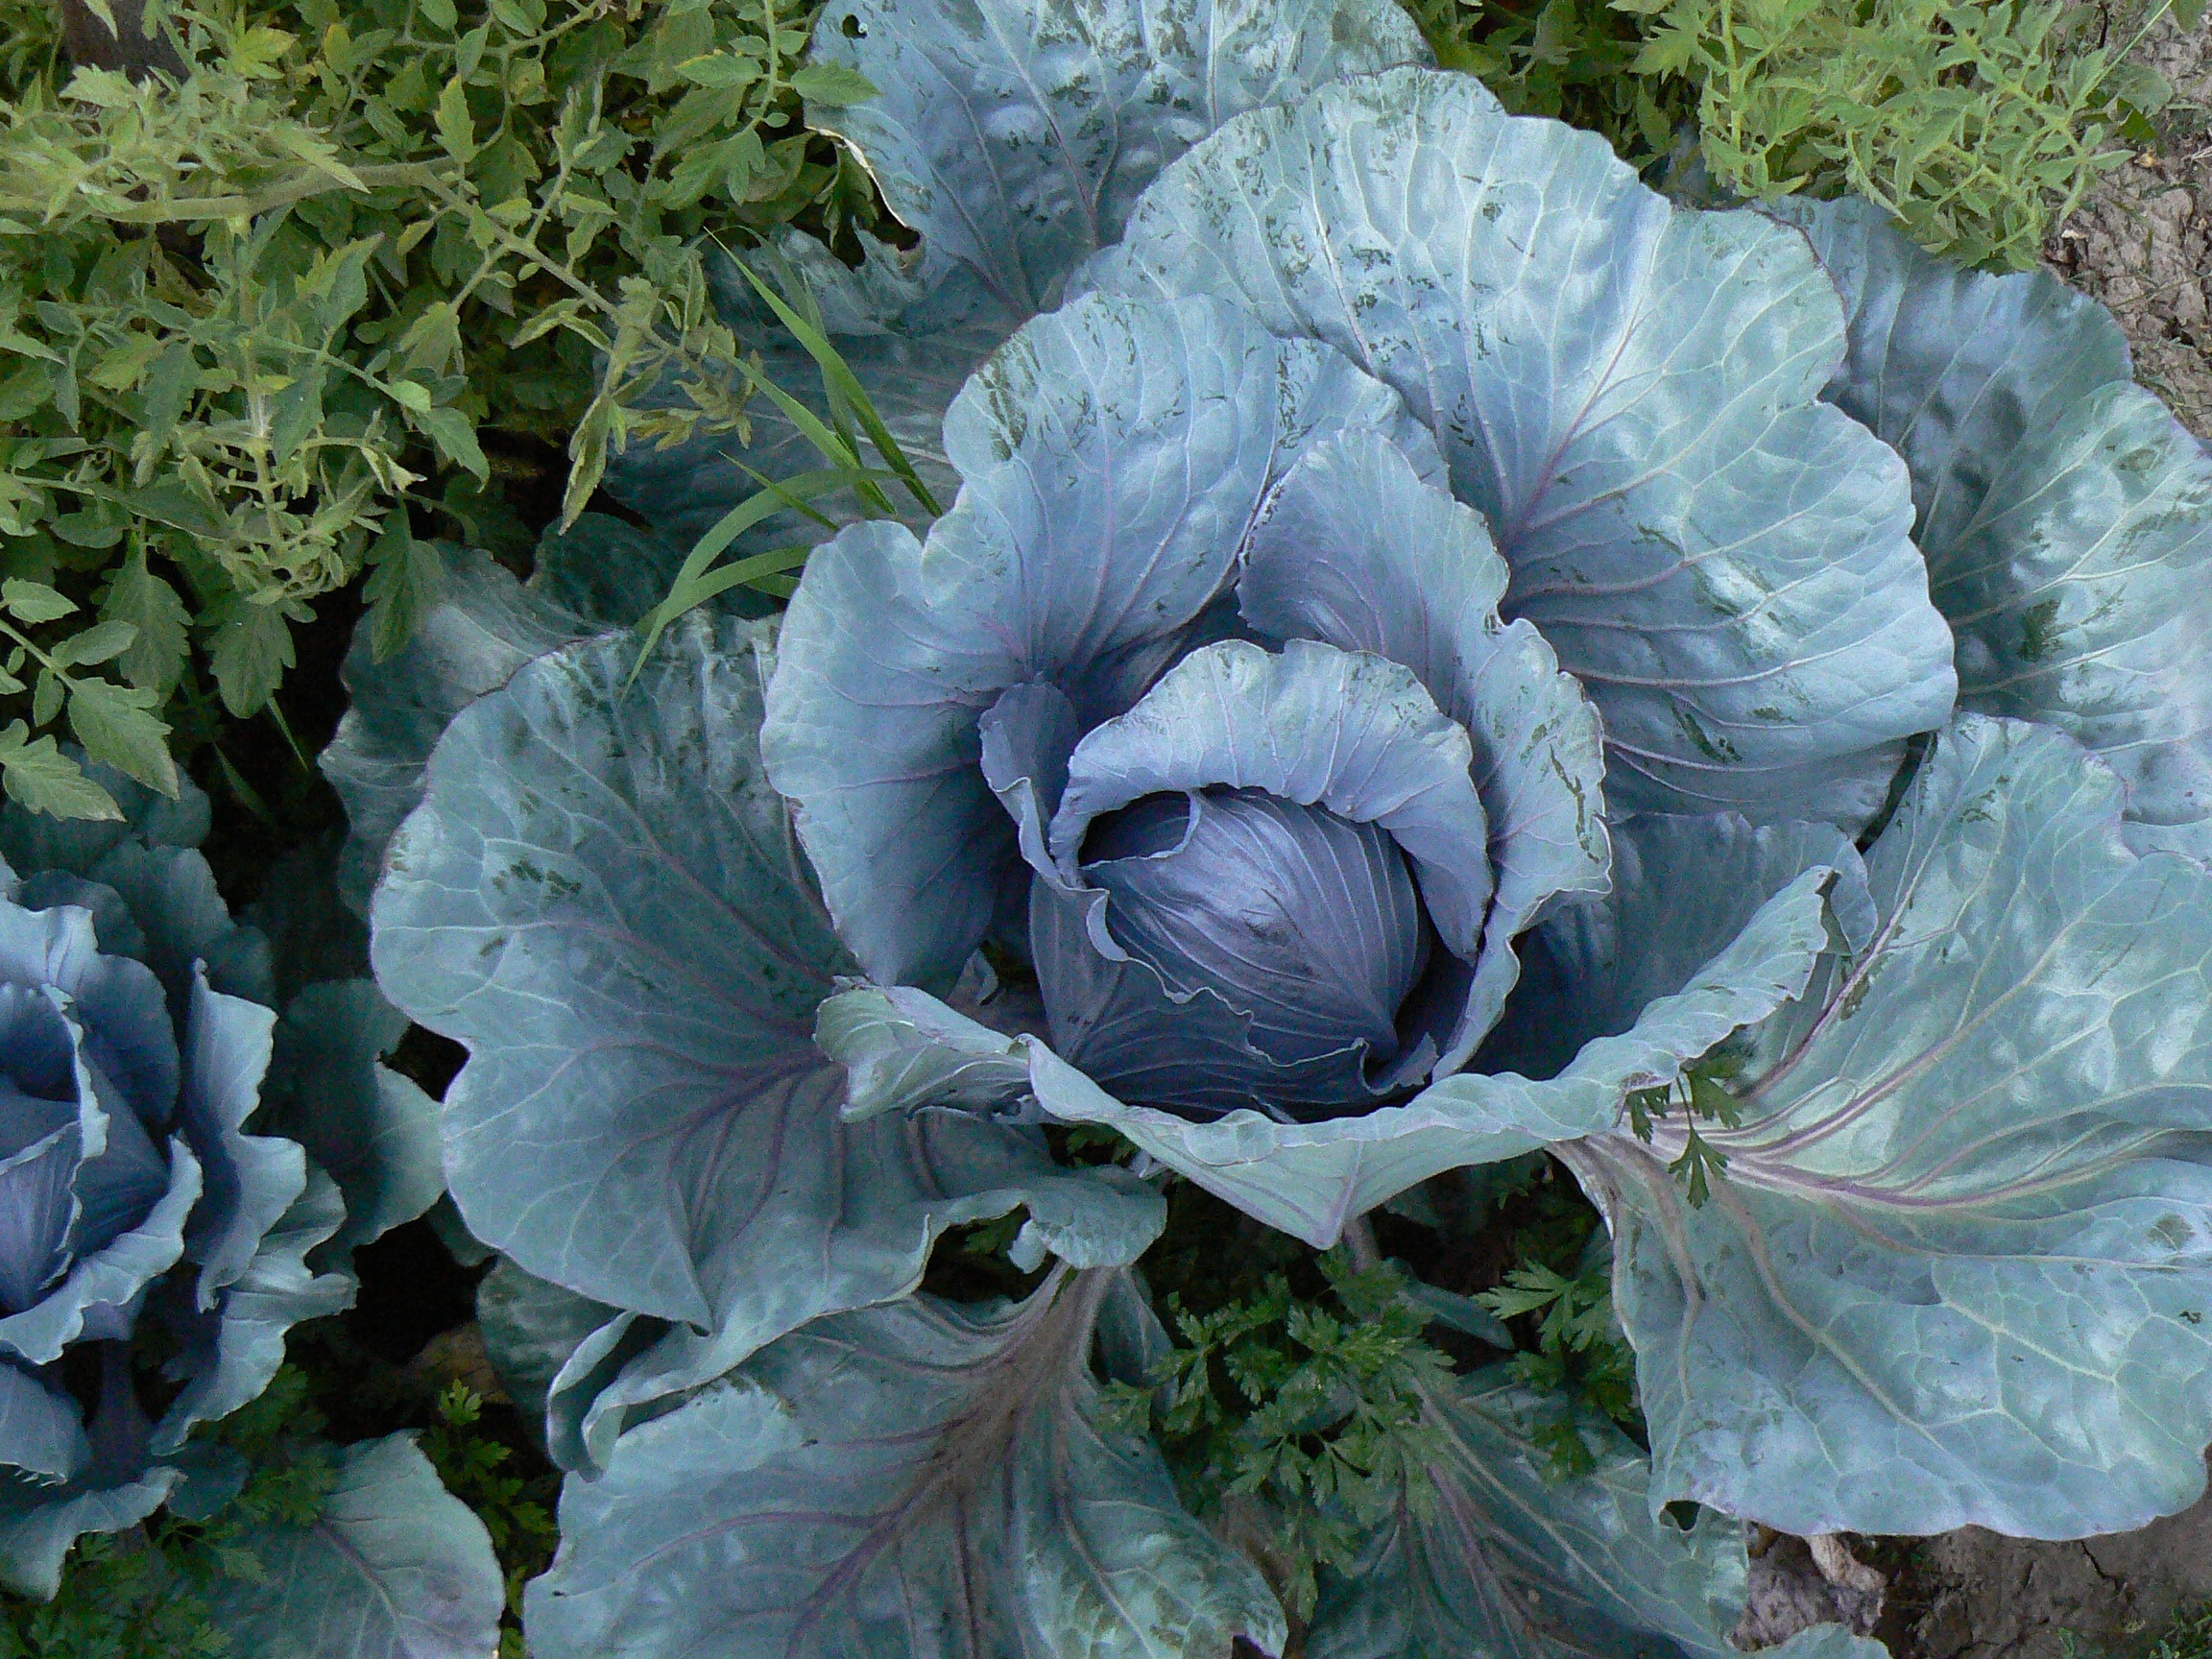
plant, flower, food, produce, vegetable, botany, herbaceous, cabbage, brassica, col, flowering plant, land plant, leaf vegetable